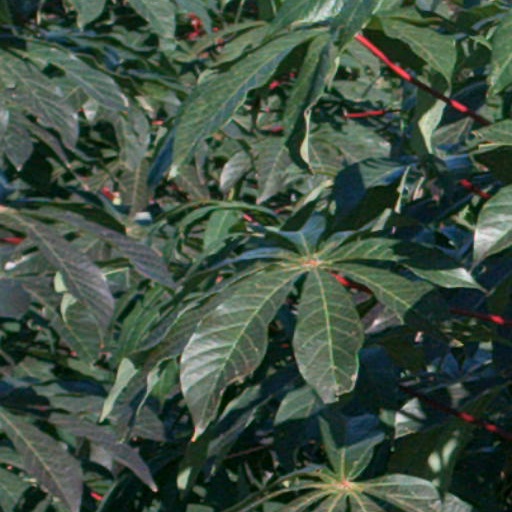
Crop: cassava